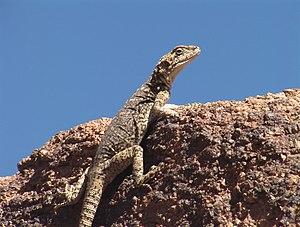
Paralaudakia stoliczkana est une espèce de sauriens de la famille des Agamidae.